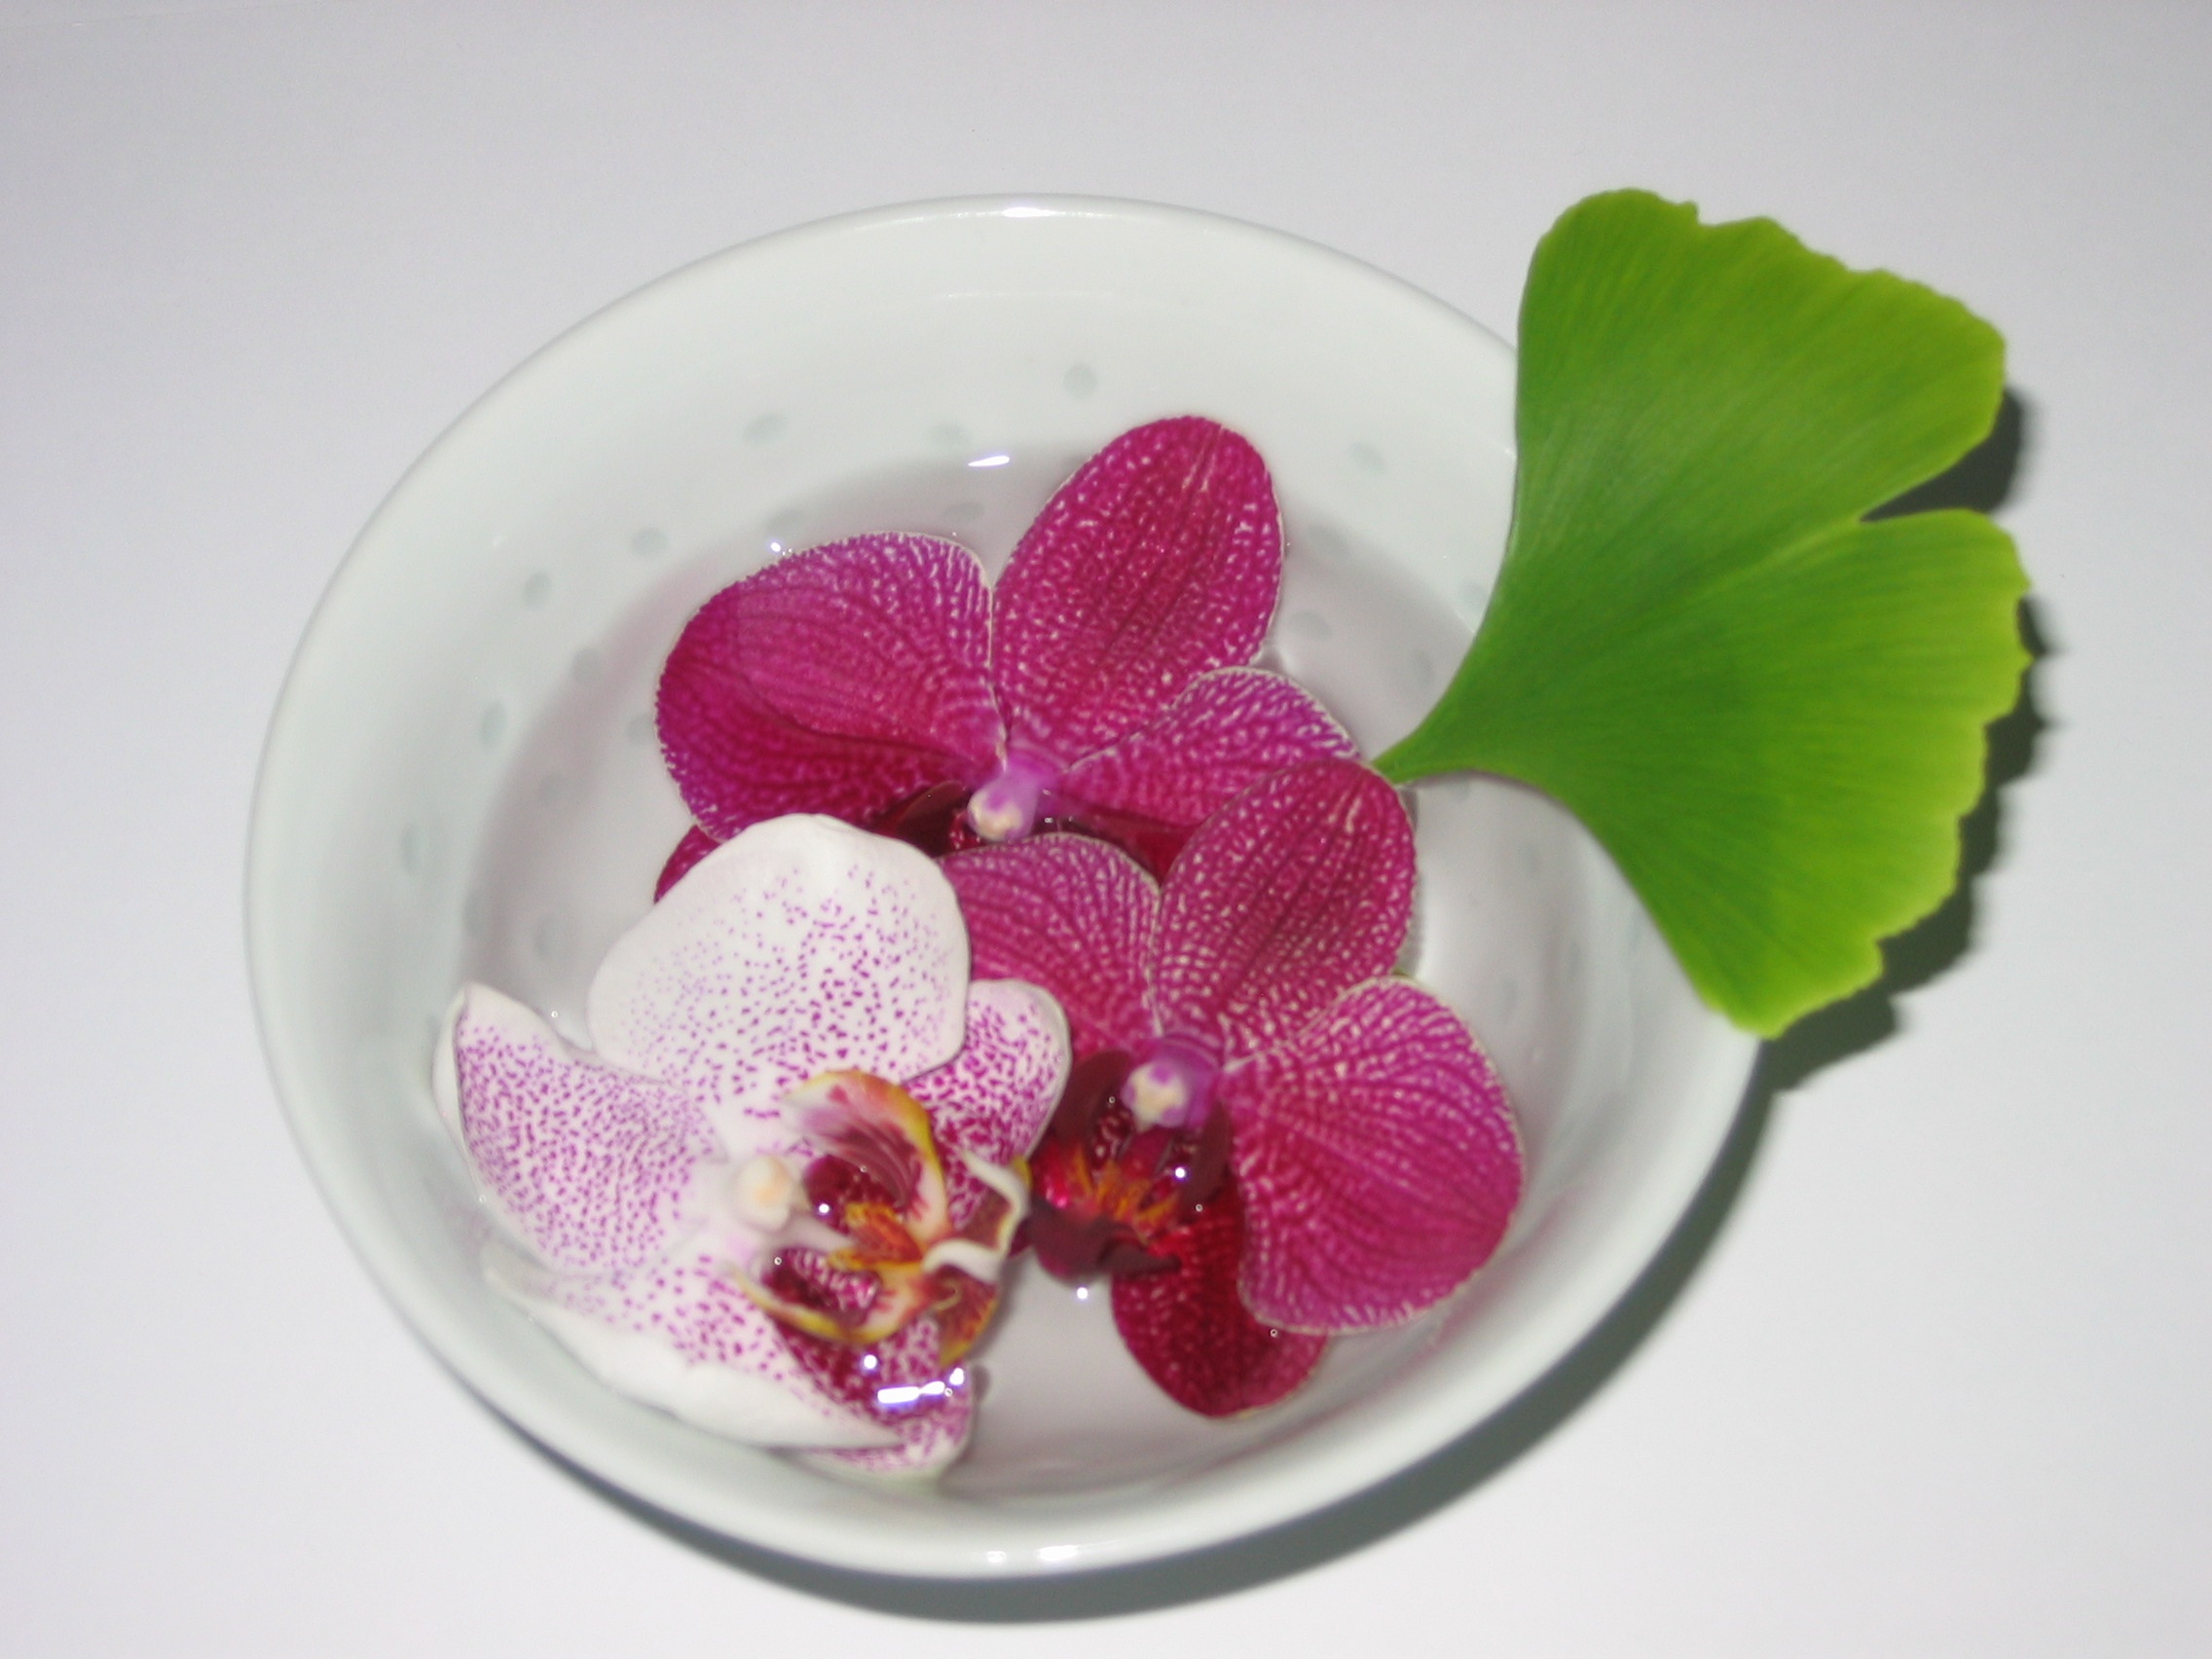
plant, flower, petal, bowl, pink, zen, orchid, organ, gingko, macro photography, flowering plant, land plant, moth orchid